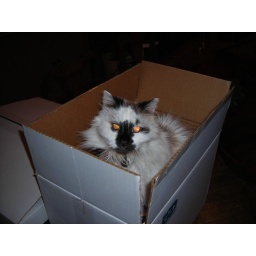
cat in a box